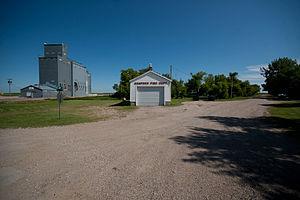
La ville américaine de Hampden est située dans le comté de Ramsey, dans l’État du Dakota du Nord. Lors du recensement de 2010, sa population s’élevait à 48 habitants.